In Bed with Santa

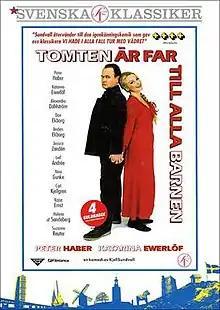
Swedish DVD cover

In Bed with Santa is a Swedish black comedy film which was released to cinemas in Sweden on 26 November 1999, directed by Kjell Sundvall. A German remake was made in 2007 under the title "Messy Christmas". A French remake was made in 2014 under the title "Divin Enfant" A Finnish remake was made in 2019 under the title "Täydellinen joulu".